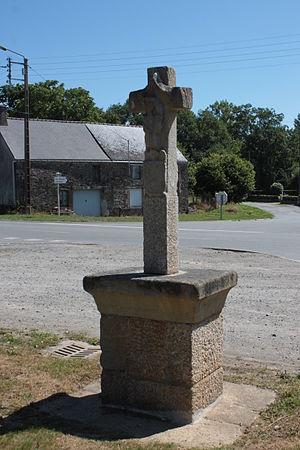
Croix du village le Val, à Rieux, Morbihan, France.
Rieux [ʁijø], est une commune française, située dans le département du Morbihan en région Bretagne.